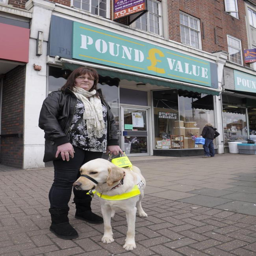
apology after person the guide dog and his blind owner turned away